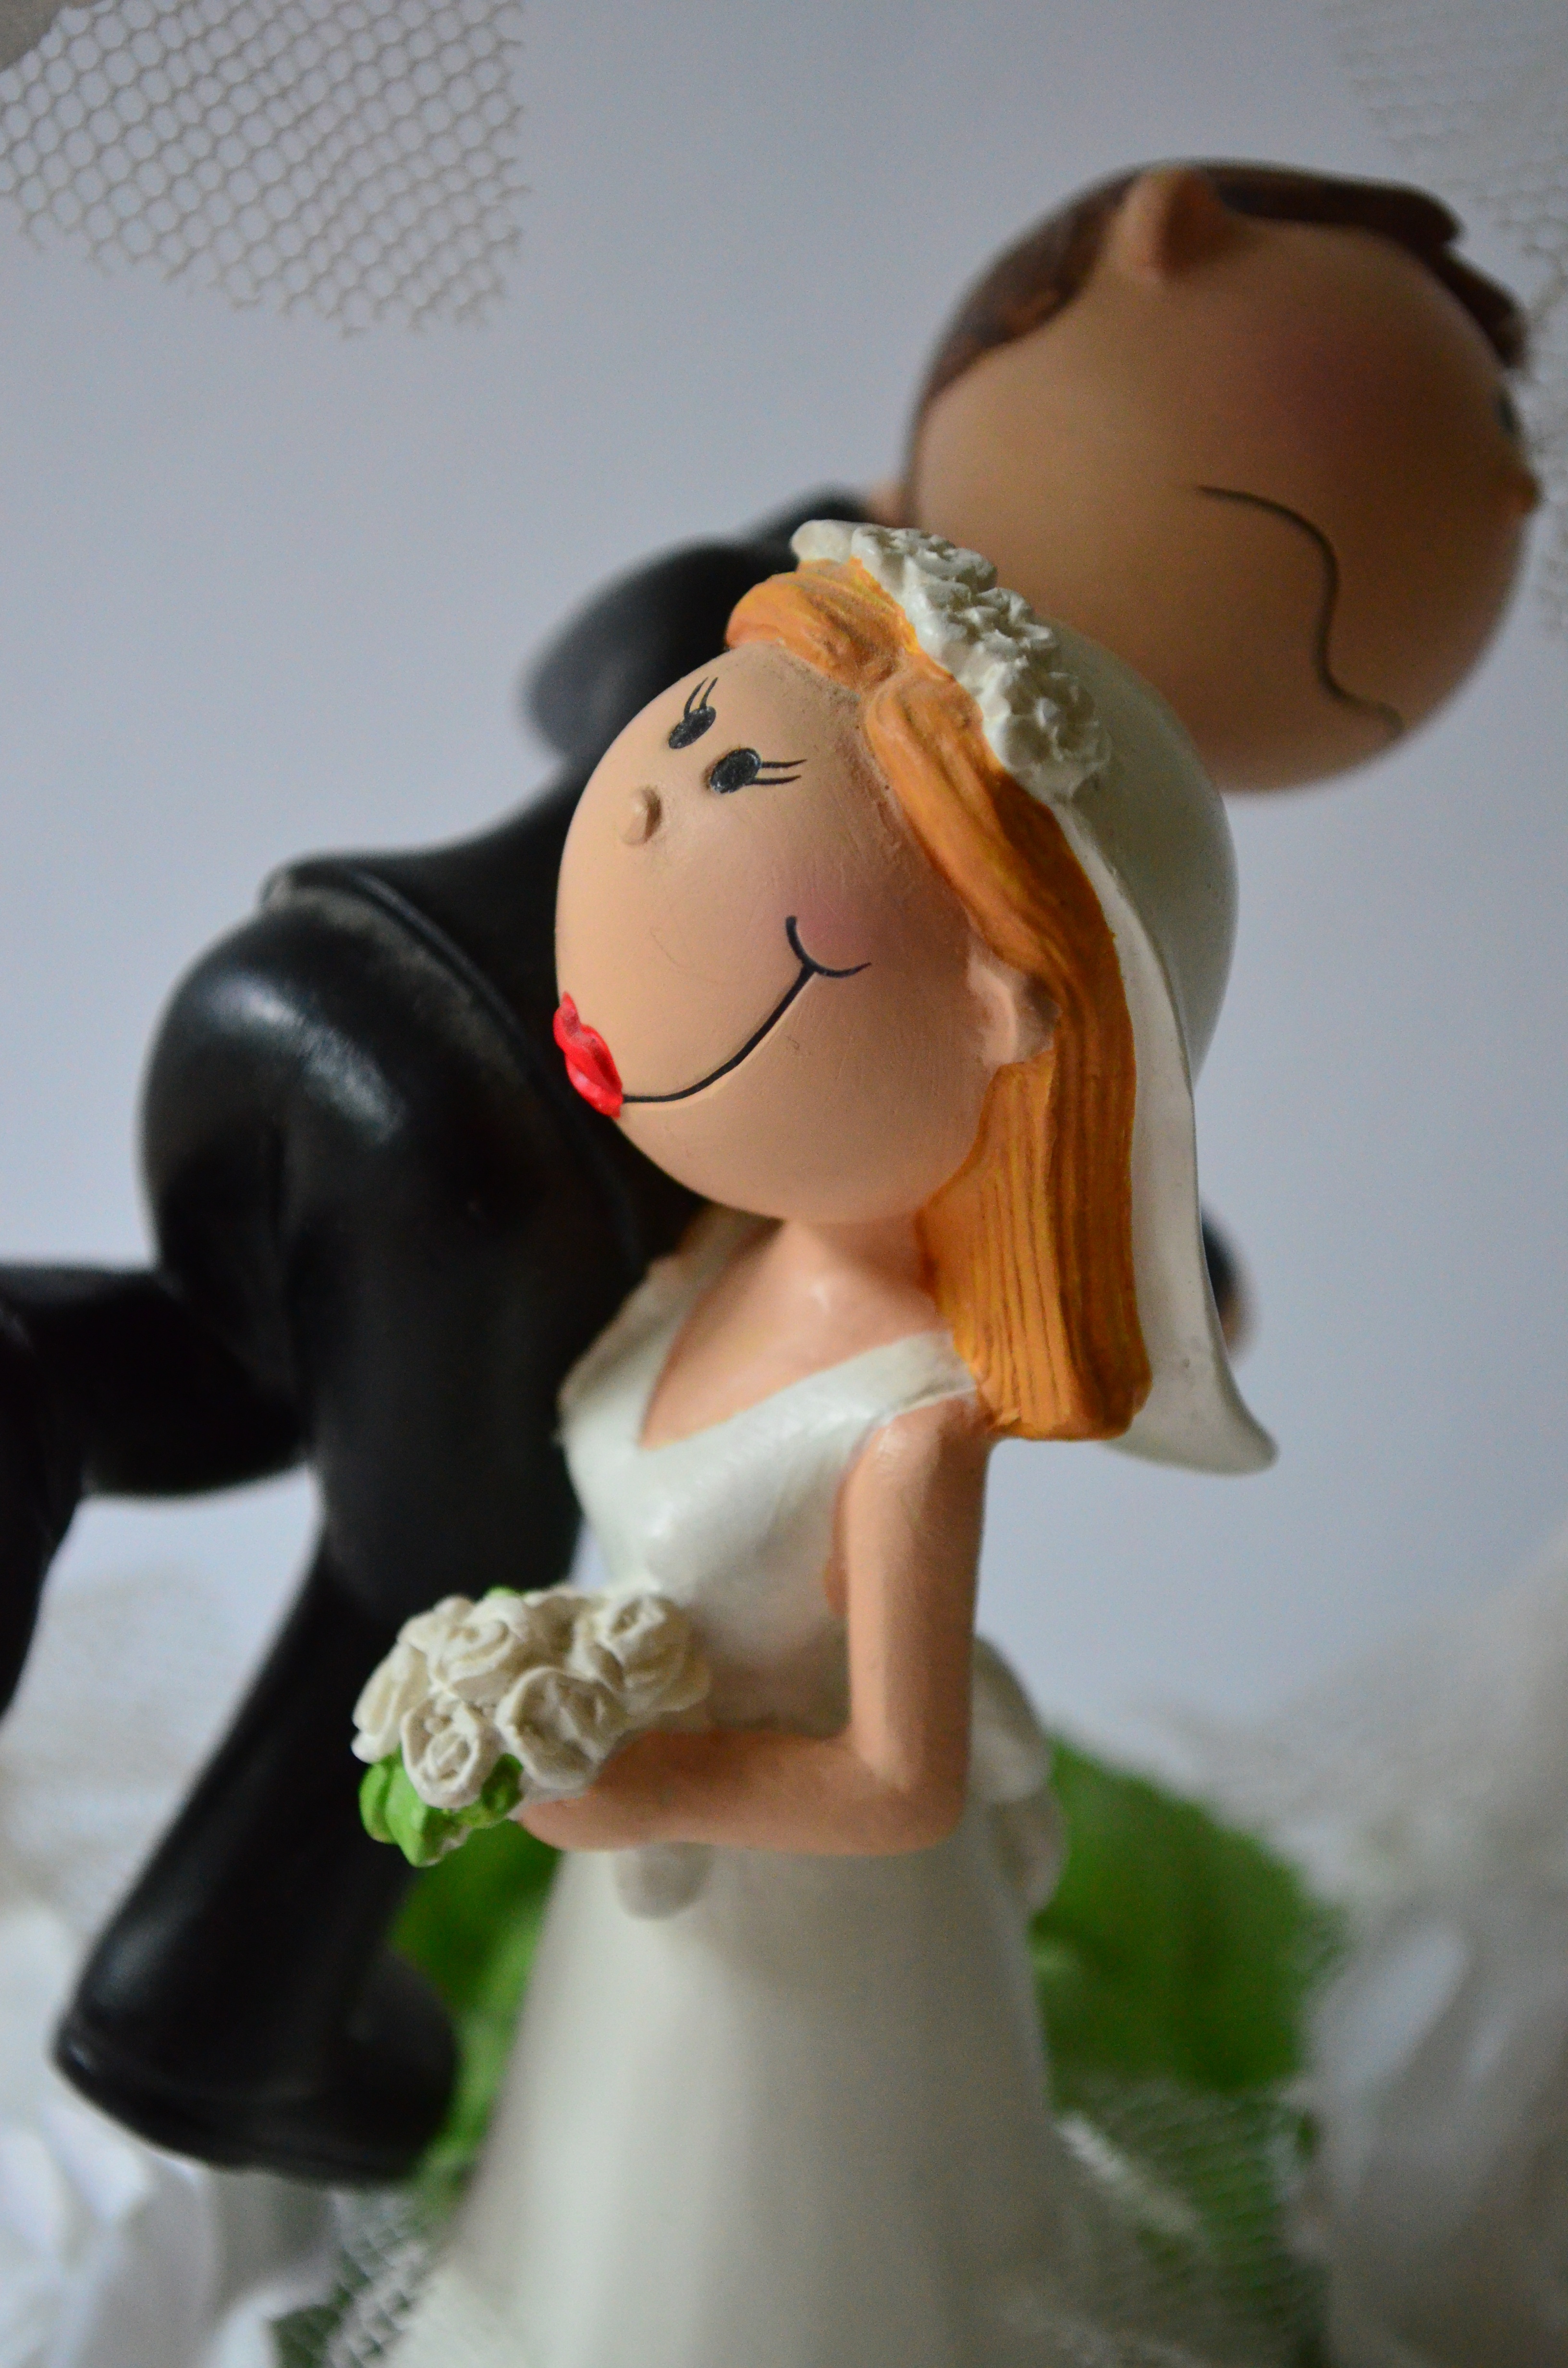
flower, lady, wedding, bride, toy, marriage, bride and groom, doll, dress, figurine, skin, beauty, figures, sweetness, pie gesteck